Sat Deul

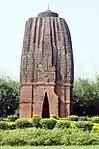

Sat Deul is a 10th-11th century temple at Deule / Sat Deule in the Memari I CD block in the Bardhaman Sadar South subdivision of the Purba Bardhaman district in the Indian state of West Bengal.